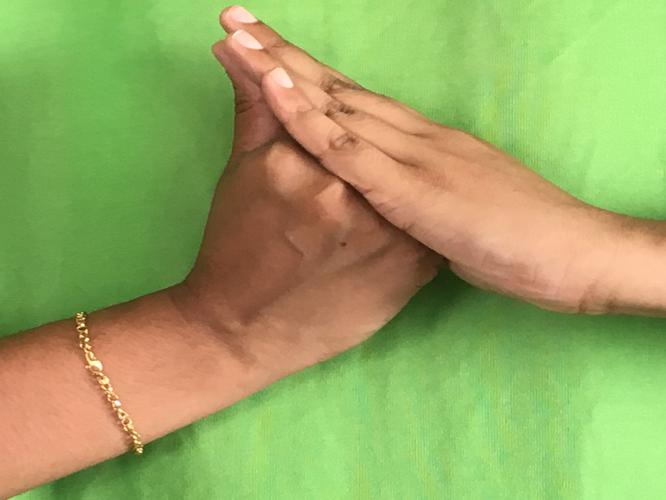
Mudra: Shanka
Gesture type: double_hand